Susan Oliver

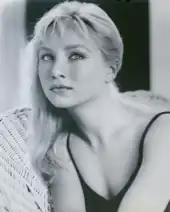
Oliver in 1959

On April 6, 1960, the 28-year-old Oliver played a spoiled young runaway, Maggie Hamilton, who gets soundly spanked by scout Flint McCullough (Robert Horton), in "The Maggie Hamilton Story" on NBC's "Wagon Train". On November 9, 1960, she was cast as the lead guest star in "The Cathy Eckhart Story" on "Wagon Train", with husband-and-wife actors John Larch and Vivi Janiss as Ben and Sarah Harness.